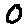
Label: 0